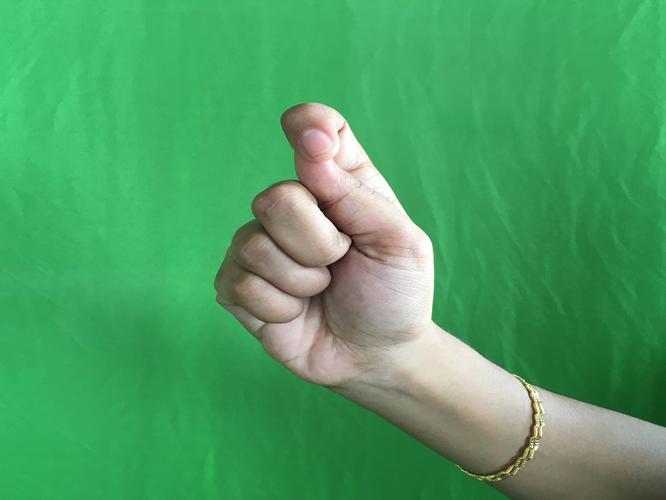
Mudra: Kapith
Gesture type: single_hand